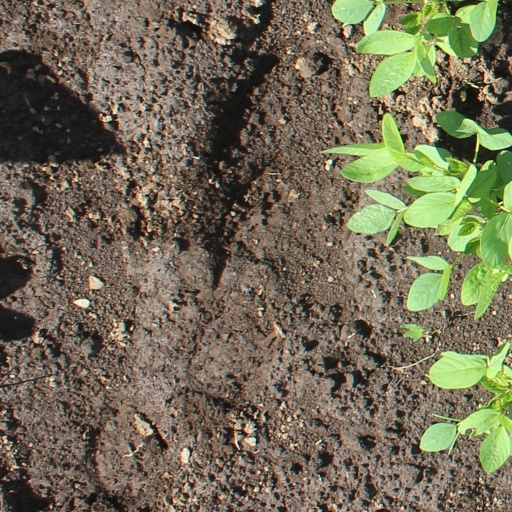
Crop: soybean